Galipeault Bridge

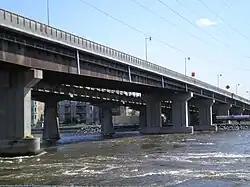

The Galipeault Bridge is a bridge on the western tip of the Island of Montreal, spanning the Ottawa River between Sainte-Anne-de-Bellevue and L'Île-Perrot, Quebec, Canada. It carries five lanes of Autoroute 20 (two westbound, three eastbound, with the right eastbound lane lead to Exit 39), and was named after Antonin Galipeault, who was minister of public works under Louis-Alexandre Taschereau. Incidentally, Taschereau Bridge, along the same highway, was part of the same project. The first span was built in 1924, a girder bridge that was replaced in 1991 by another structure of the same type, using the same foundations. It was doubled in 1964 with a cable-stayed bridge, which carried the eastbound lanes of Autoroute 20 until its demolition early in 2008.